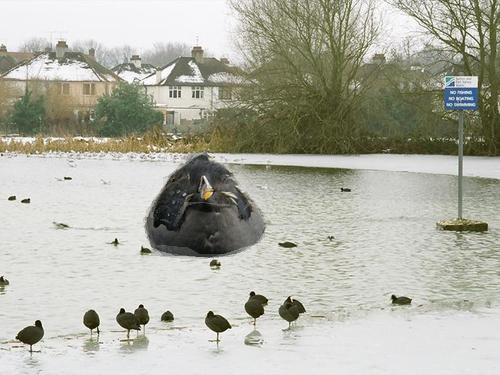
Bird species: Crested_Auklet
Bird type: waterbird
Background: water